Badami Shivalaya

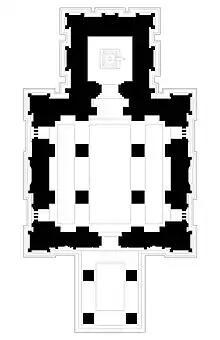
Mallegitti Sivalaya temple floor plan, Badami Karnataka

Badami Shivalaya refers to one of three 6th to 8th-century CE Hindu temples in Badami, Bagalkot district of Karnataka, India. They illustrate the early Chalukya style, and are among the better preserved illustrations of Dravida Hindu architecture. They are close to the Badami cave temples and other structural temples near Agasthya lake, but the Badami Shivalyas are located near or on top of different hillocks. These include the Upper Shivalaya (actually a Vaishnava temple), Lower Shivalaya and the better preserved Mallegitti Sivalaya found to the north of the Badami town. These temples include Shiva, Vishnu and Devi-related artwork, as well as depict legends from the "Ramayana" and "Mahabharata".